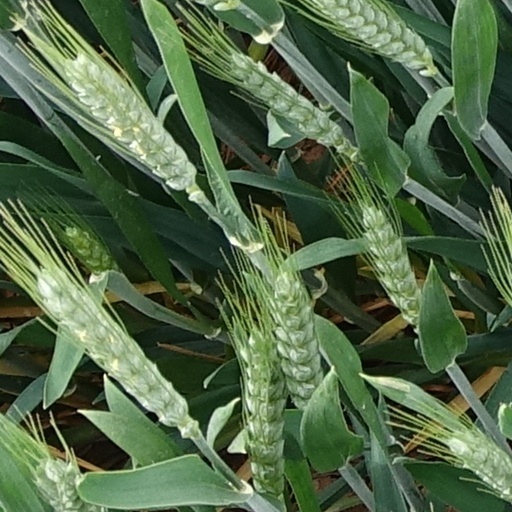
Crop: wheat